Telegraph and Texas Register

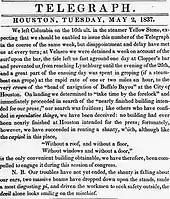
In the May 2, 1837 edition of the "Telegraph", publishers explained their move to Houston.

Lacking funds to replace his equipment, in May Gail Borden asked Burnet for governmental assistance in forming another newspaper. Burnet sent Borden a draft and instructed him to visit Texas agents in New Orleans to receive payment. The Republic was bankrupt, however, and the agents were unable to provide Burnet with funds. He instead mortgaged his land and used the money to buy a new printing press in Cincinnati. The Bordens had intended to reopen their printing business in whichever city became the new capital of the republic. Although Burnet did not officially name a new capital, on July 23, Burnet called for elections for the 1st Texas Congress, which would convene in Columbia on the first Monday in October. The Bordens promptly relocated to Columbia.